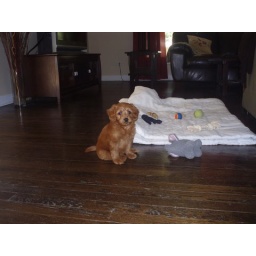
Stanley in his new home !! He's one of Cinnamon and Chewy's little boys !